Cherkasy

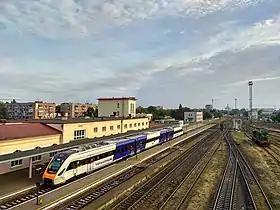
Cherkasy railway station

After the October Revolution in 1917 Cherkasy fell under Bolshevik control. After that, however, the city changed its ruler at least 18 times – during the civil war it was conquered by hetman Pavlo Skoropadskyi, then again by Bolsheviks, later by Nykyfor Hryhoriv. On 1 January 1920, the city finally and for a long period fell under Soviet rule. As with all villages and towns in the area, it was a victim of man-made famine in 1932–1933 (Holodomor) and a Great Purge (a series of campaigns of political repression and persecution in the Soviet Union organised by Joseph Stalin in 1936–1938).